The Ball at the Anjo House

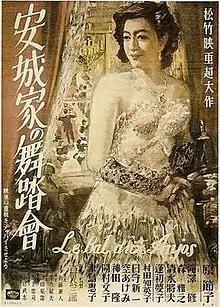
Theatrical release poster

is a 1947 Japanese drama film directed by Kōzaburō Yoshimura. The film won the 1947 Kinema Junpo Award for Best Film.